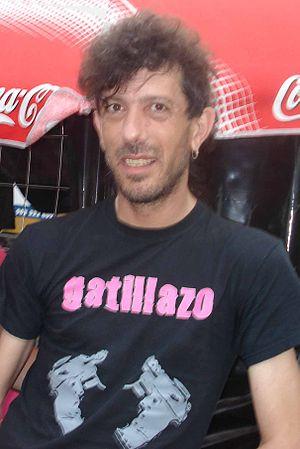
Manolo Kabezabolo, de son vrai nom Manuel Méndez Lozano, né à Carenas, Saragosse, en 1966, est un chanteur de punk rock espagnol.